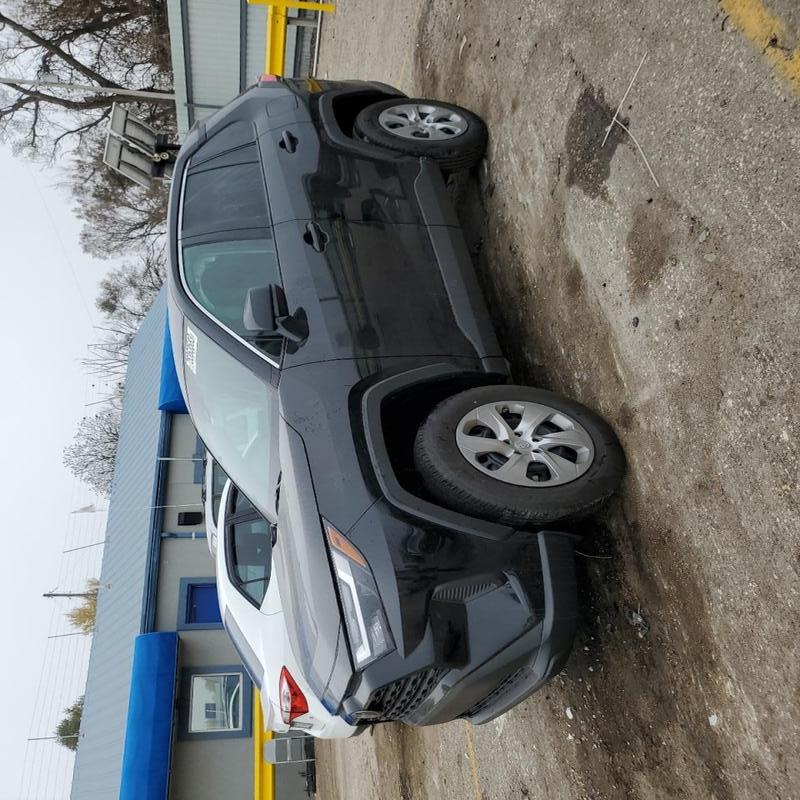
Aucun dommage détecté.
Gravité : aucun